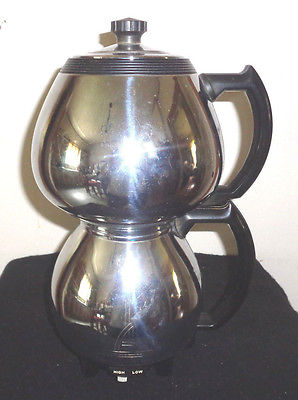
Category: coffee maker